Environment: real
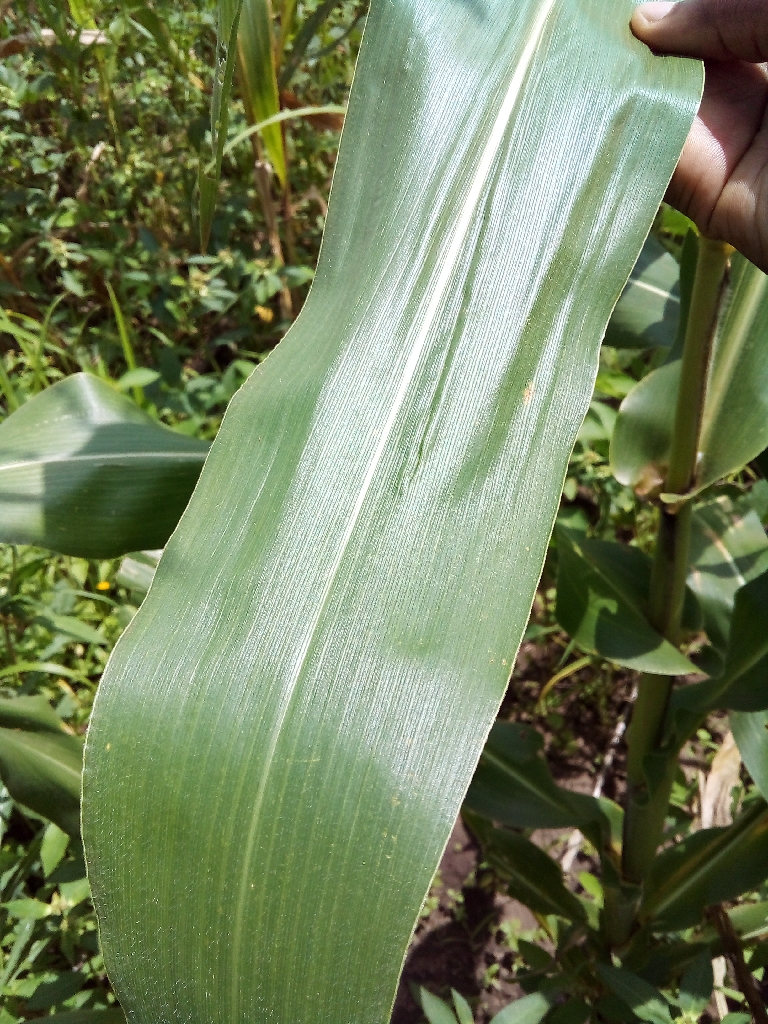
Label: healthy